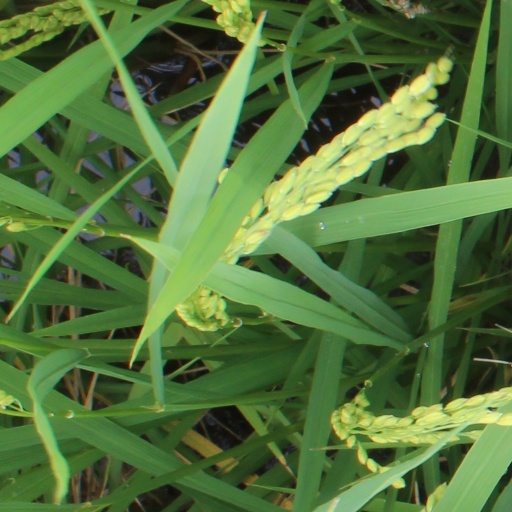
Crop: rice